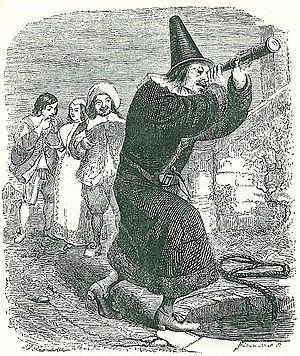
L’Hippias majeur est un dialogue de Platon, dans lequel Socrate dispute avec le sophiste Hippias d'Élis de la définition du mot grec Καλόν, que traduit de manière imprécise le mot français « beau », et qui se dit de « toutes les réalités dont on estime la valeur et l'excellence ».